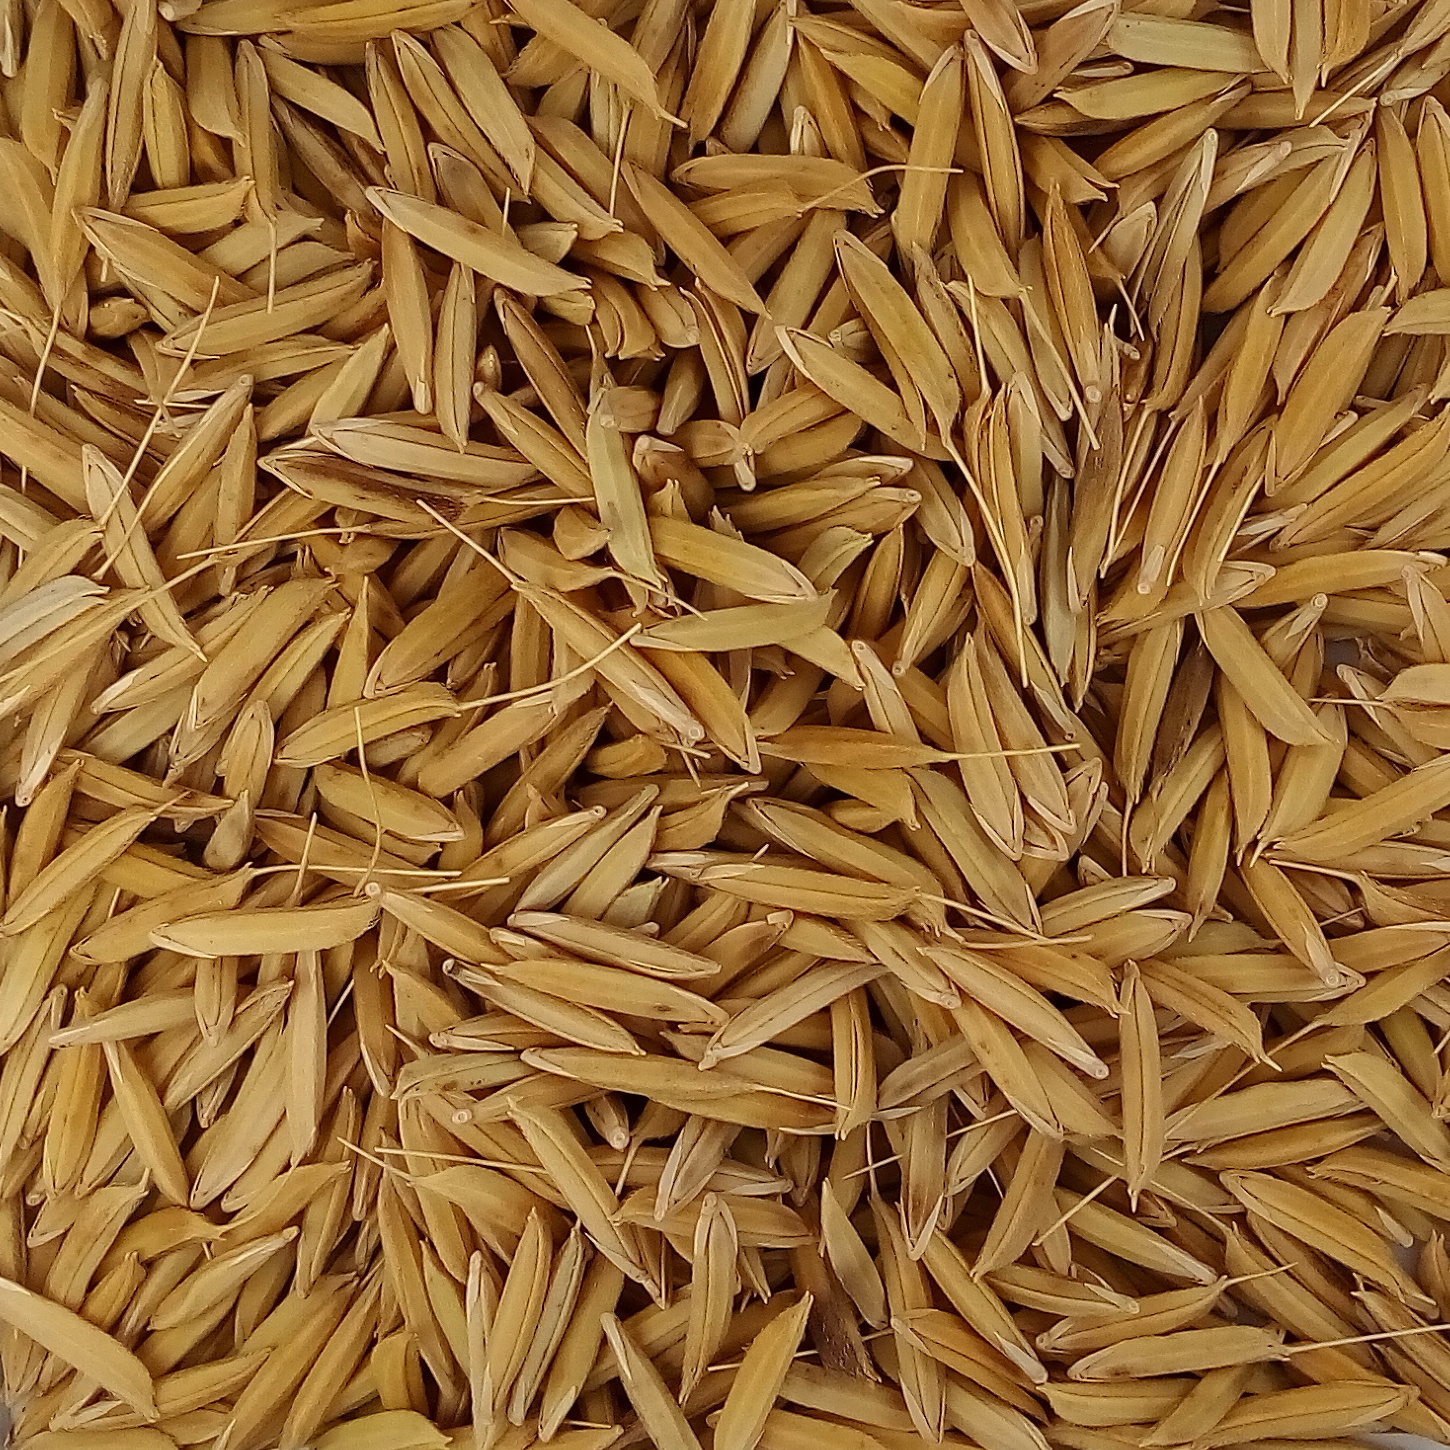
Rice seed variety: 1728